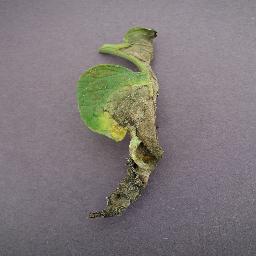
Label: Tomato___Late_blight